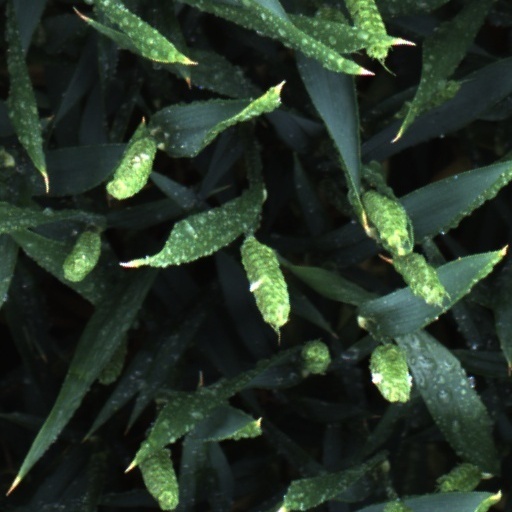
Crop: wheat